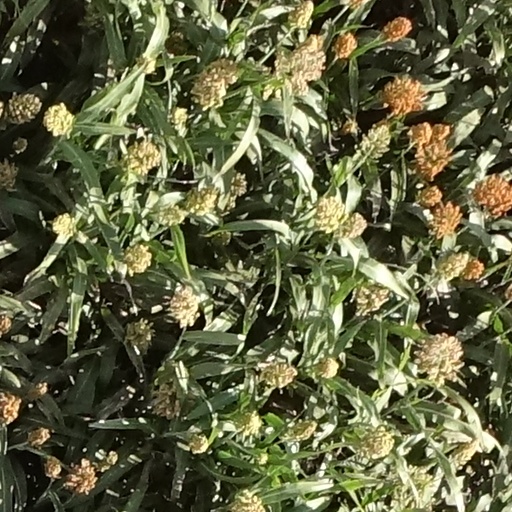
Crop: sorghum